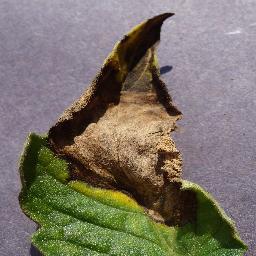
Label: Tomato___Late_blight